Taye Taiwo

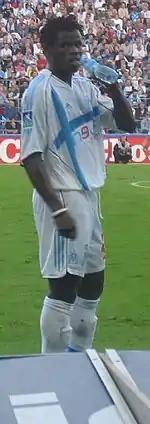
Taiwo drinking a water bottle during a match for Marseille in 2005.

Born in Lagos, Nigeria, Taiwo began his football career at Nigeria Division 1 club Gabros International and Nigeria Premier League side, Lobi Stars. On 10 January 2005, at the age of 20, Taiwo moved to France when he was signed by French club, Marseille, signing a three–year contract, with a reported transfer fee costing 200,000 euros. Taiwo was brought in to fill the void Bixente Lizarazu had left when he departed for Bayern Munich. At the end of January, Taiwo officially moved to the club.